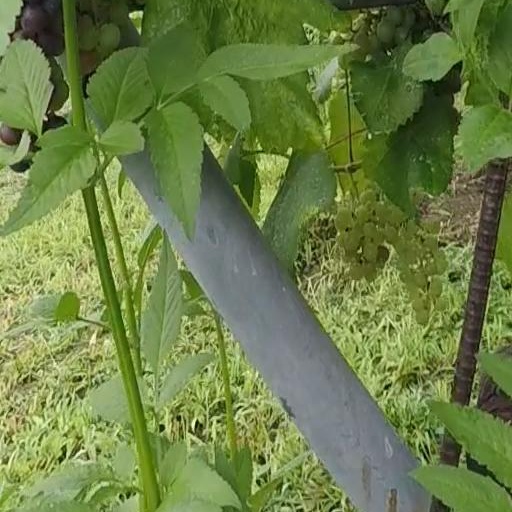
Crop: grape